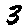
Label: 3